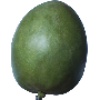
Label: Mango 1